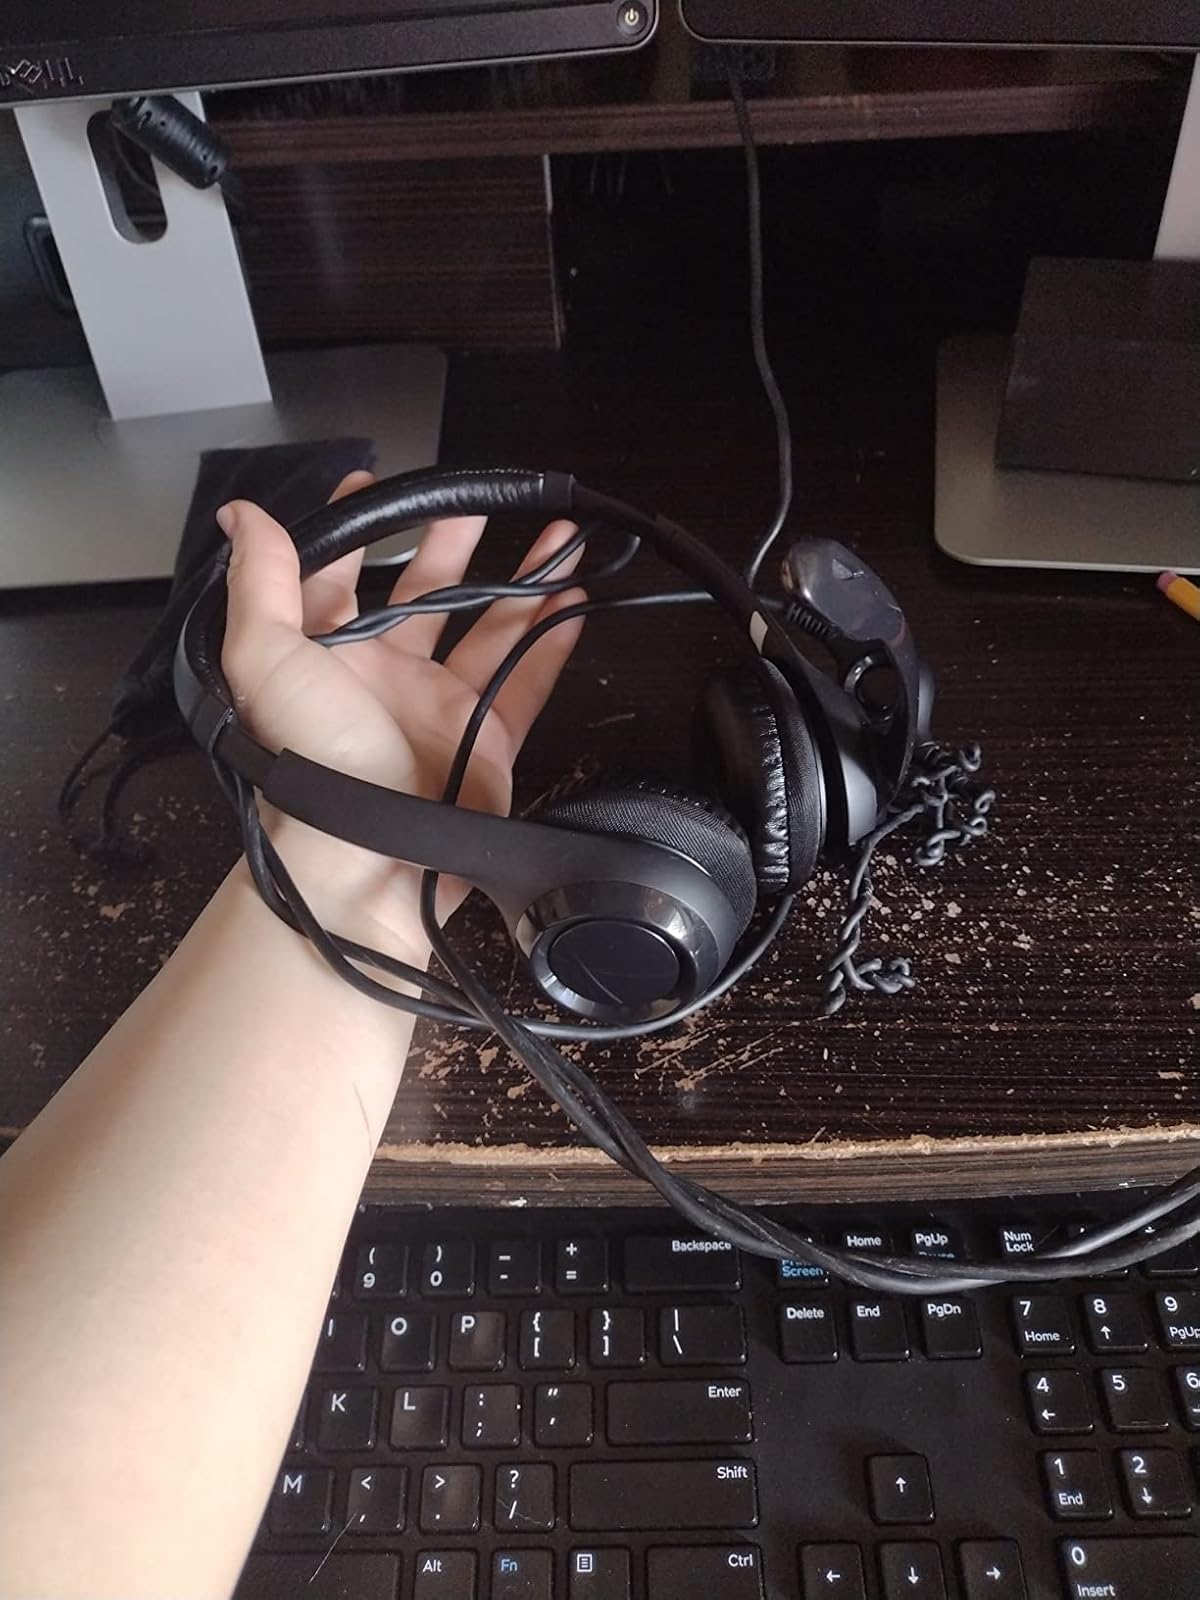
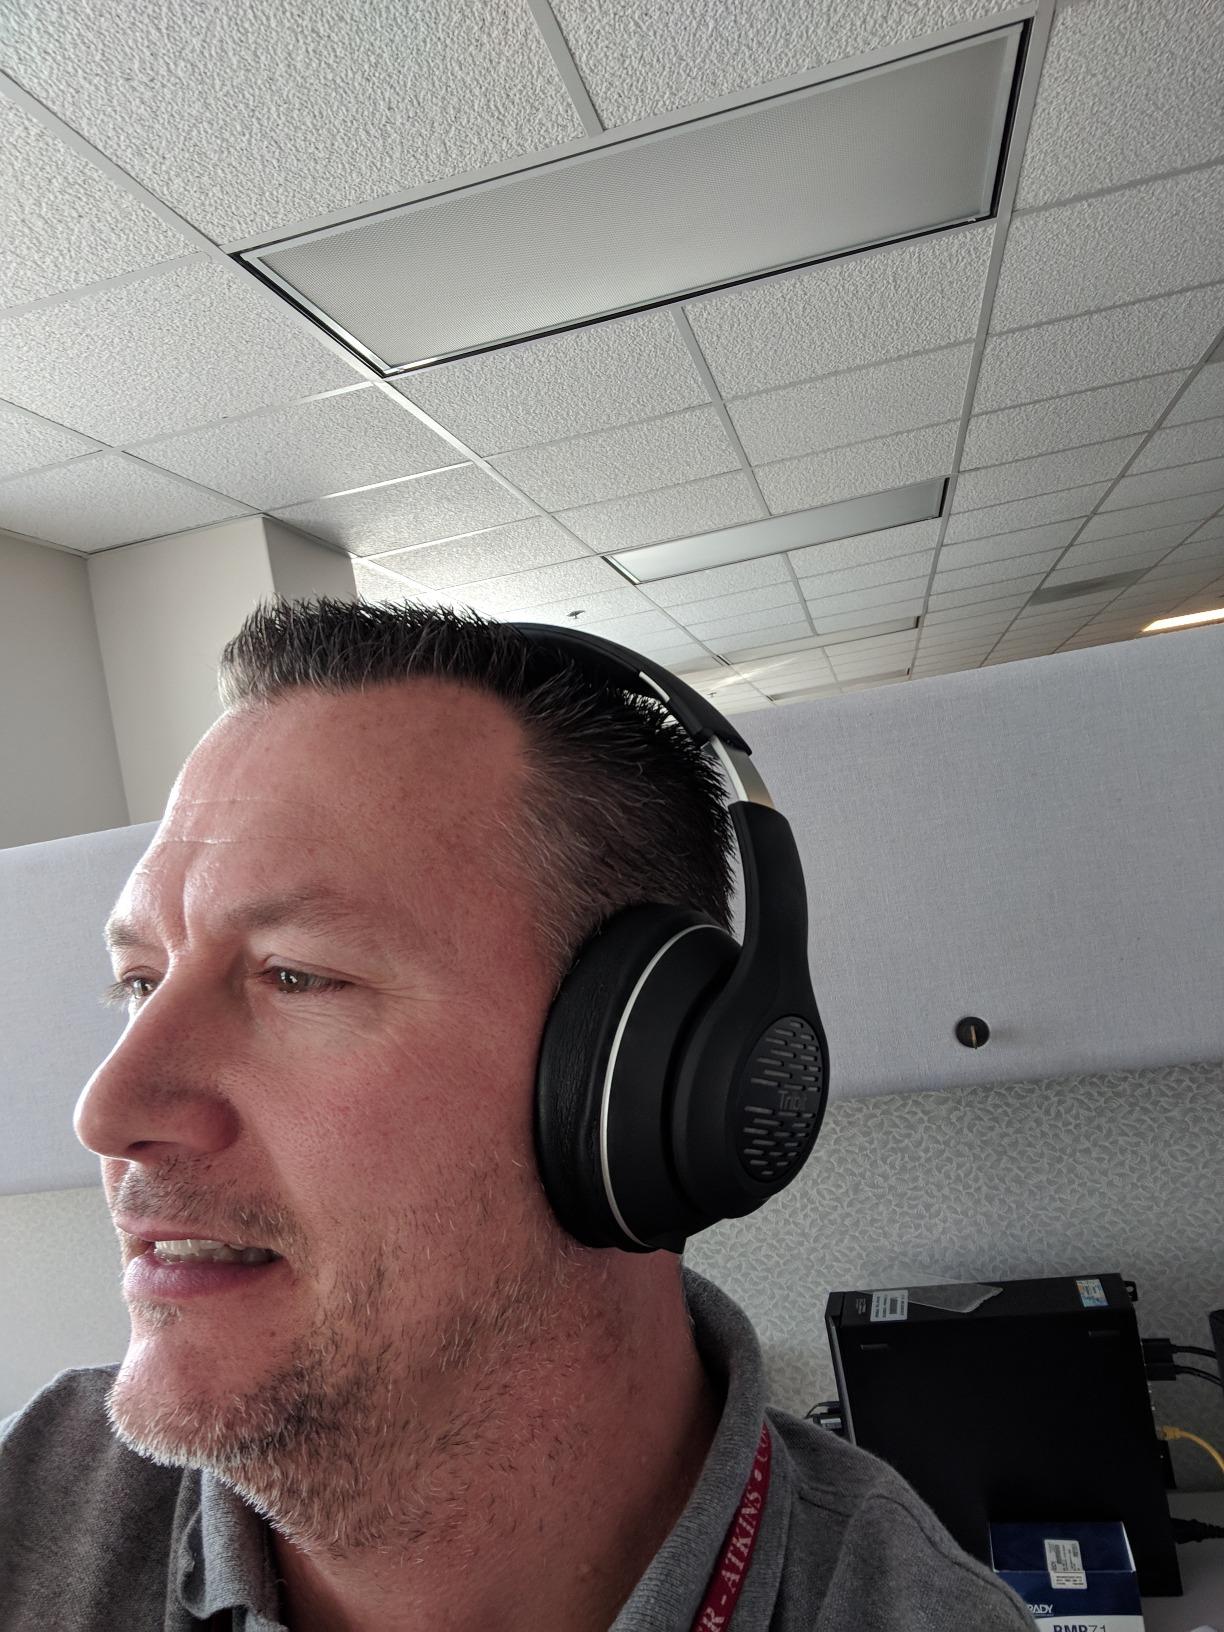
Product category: headphones
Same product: no